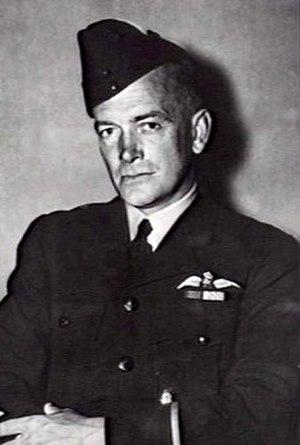
Frederick Rudolph William Scherger est un officier supérieur australien, né le 18 mai 1904 à Ararat et mort le 16 janvier 1984 à Melbourne. Il est notamment le premier officier de la Force aérienne royale australienne à accéder au rang d'air chief marshal.